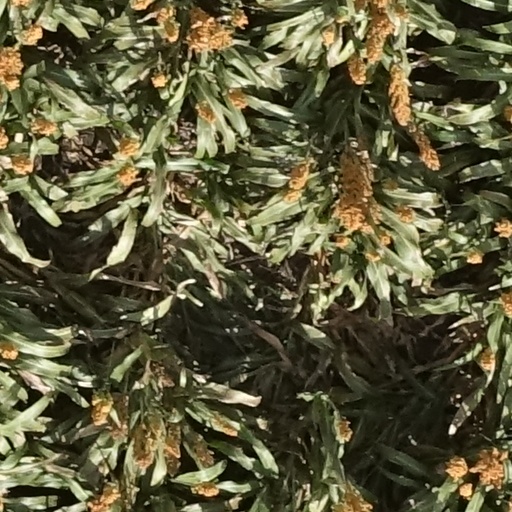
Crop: sorghum